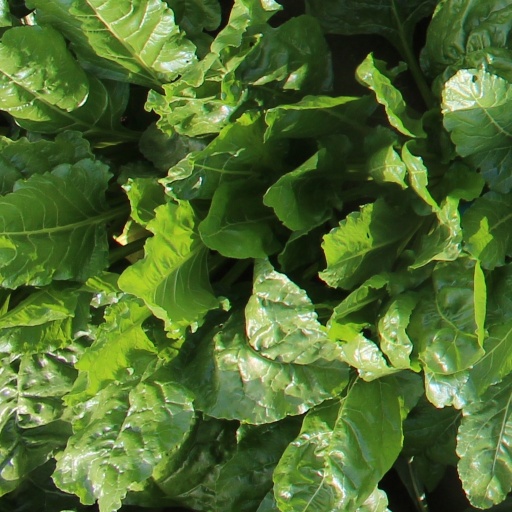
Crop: sugar beet